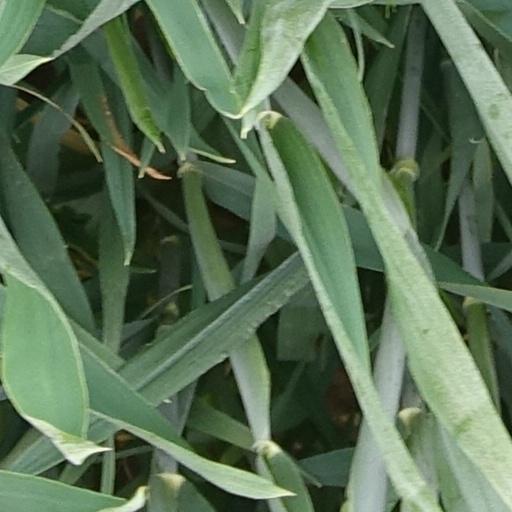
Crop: wheat